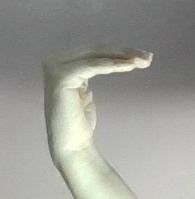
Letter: haa